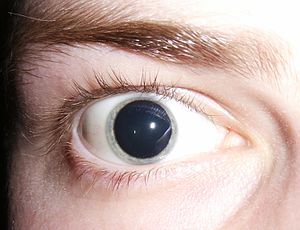
MDMA / Effekter / Kortsigtede, fysiske
Et billede af mydriasis forsaget af MDMA.
"MDMA er et syntetisk fremstillet empatogent stof i phenethylamin gruppen af stoffer. MDMA bliver tit solgt som forskelligt-farvede tabletter med diverse logoer og er i denne form bedre kendt som Ecstasy. Ecstasytabletter indeholder dog ikke nødvendigvis MDMA, da mange tabletter med samme udseende, og som også bliver solgt som ""ecstasy"", indeholder andre stoffer. Andre stoffer som tabletterne kan indeholde ligner tit MDMA i virkning, f.eks. mCPP, 2C-B og MDA, men kan også indeholde stoffer med andre former for virkning, f.eks. koffein eller amfetamin. Der er også eksempler på, at tabletterne indeholder mere giftige stoffer så som PMA.